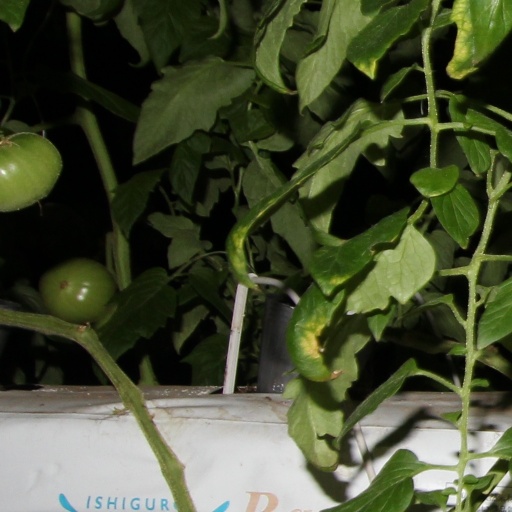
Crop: tomato